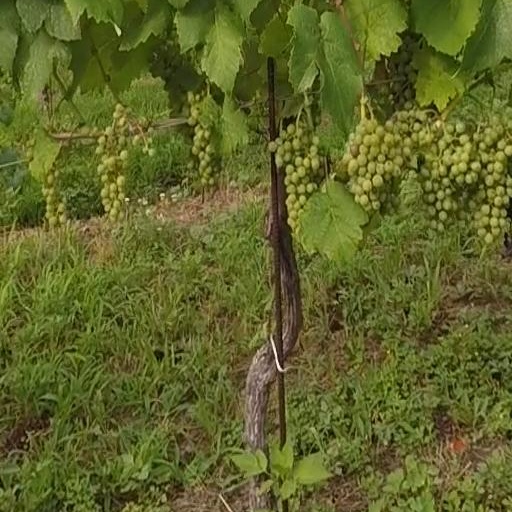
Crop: grape